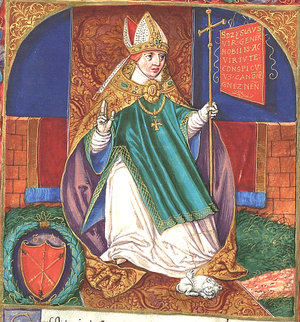
Zdzisław fut archevêque de Gniezno v. 1177 à 1181.